Skënderbeu Stadium

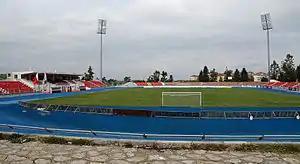
UEFA stadium category:

Skënderbeu Stadium is a multi-purpose stadium in Korçë, Albania. The ground is currently the home of KF Skënderbeu Korçë. It had capacity of 12,343, but after installing individual seats its number decreased to 5,800 seats.